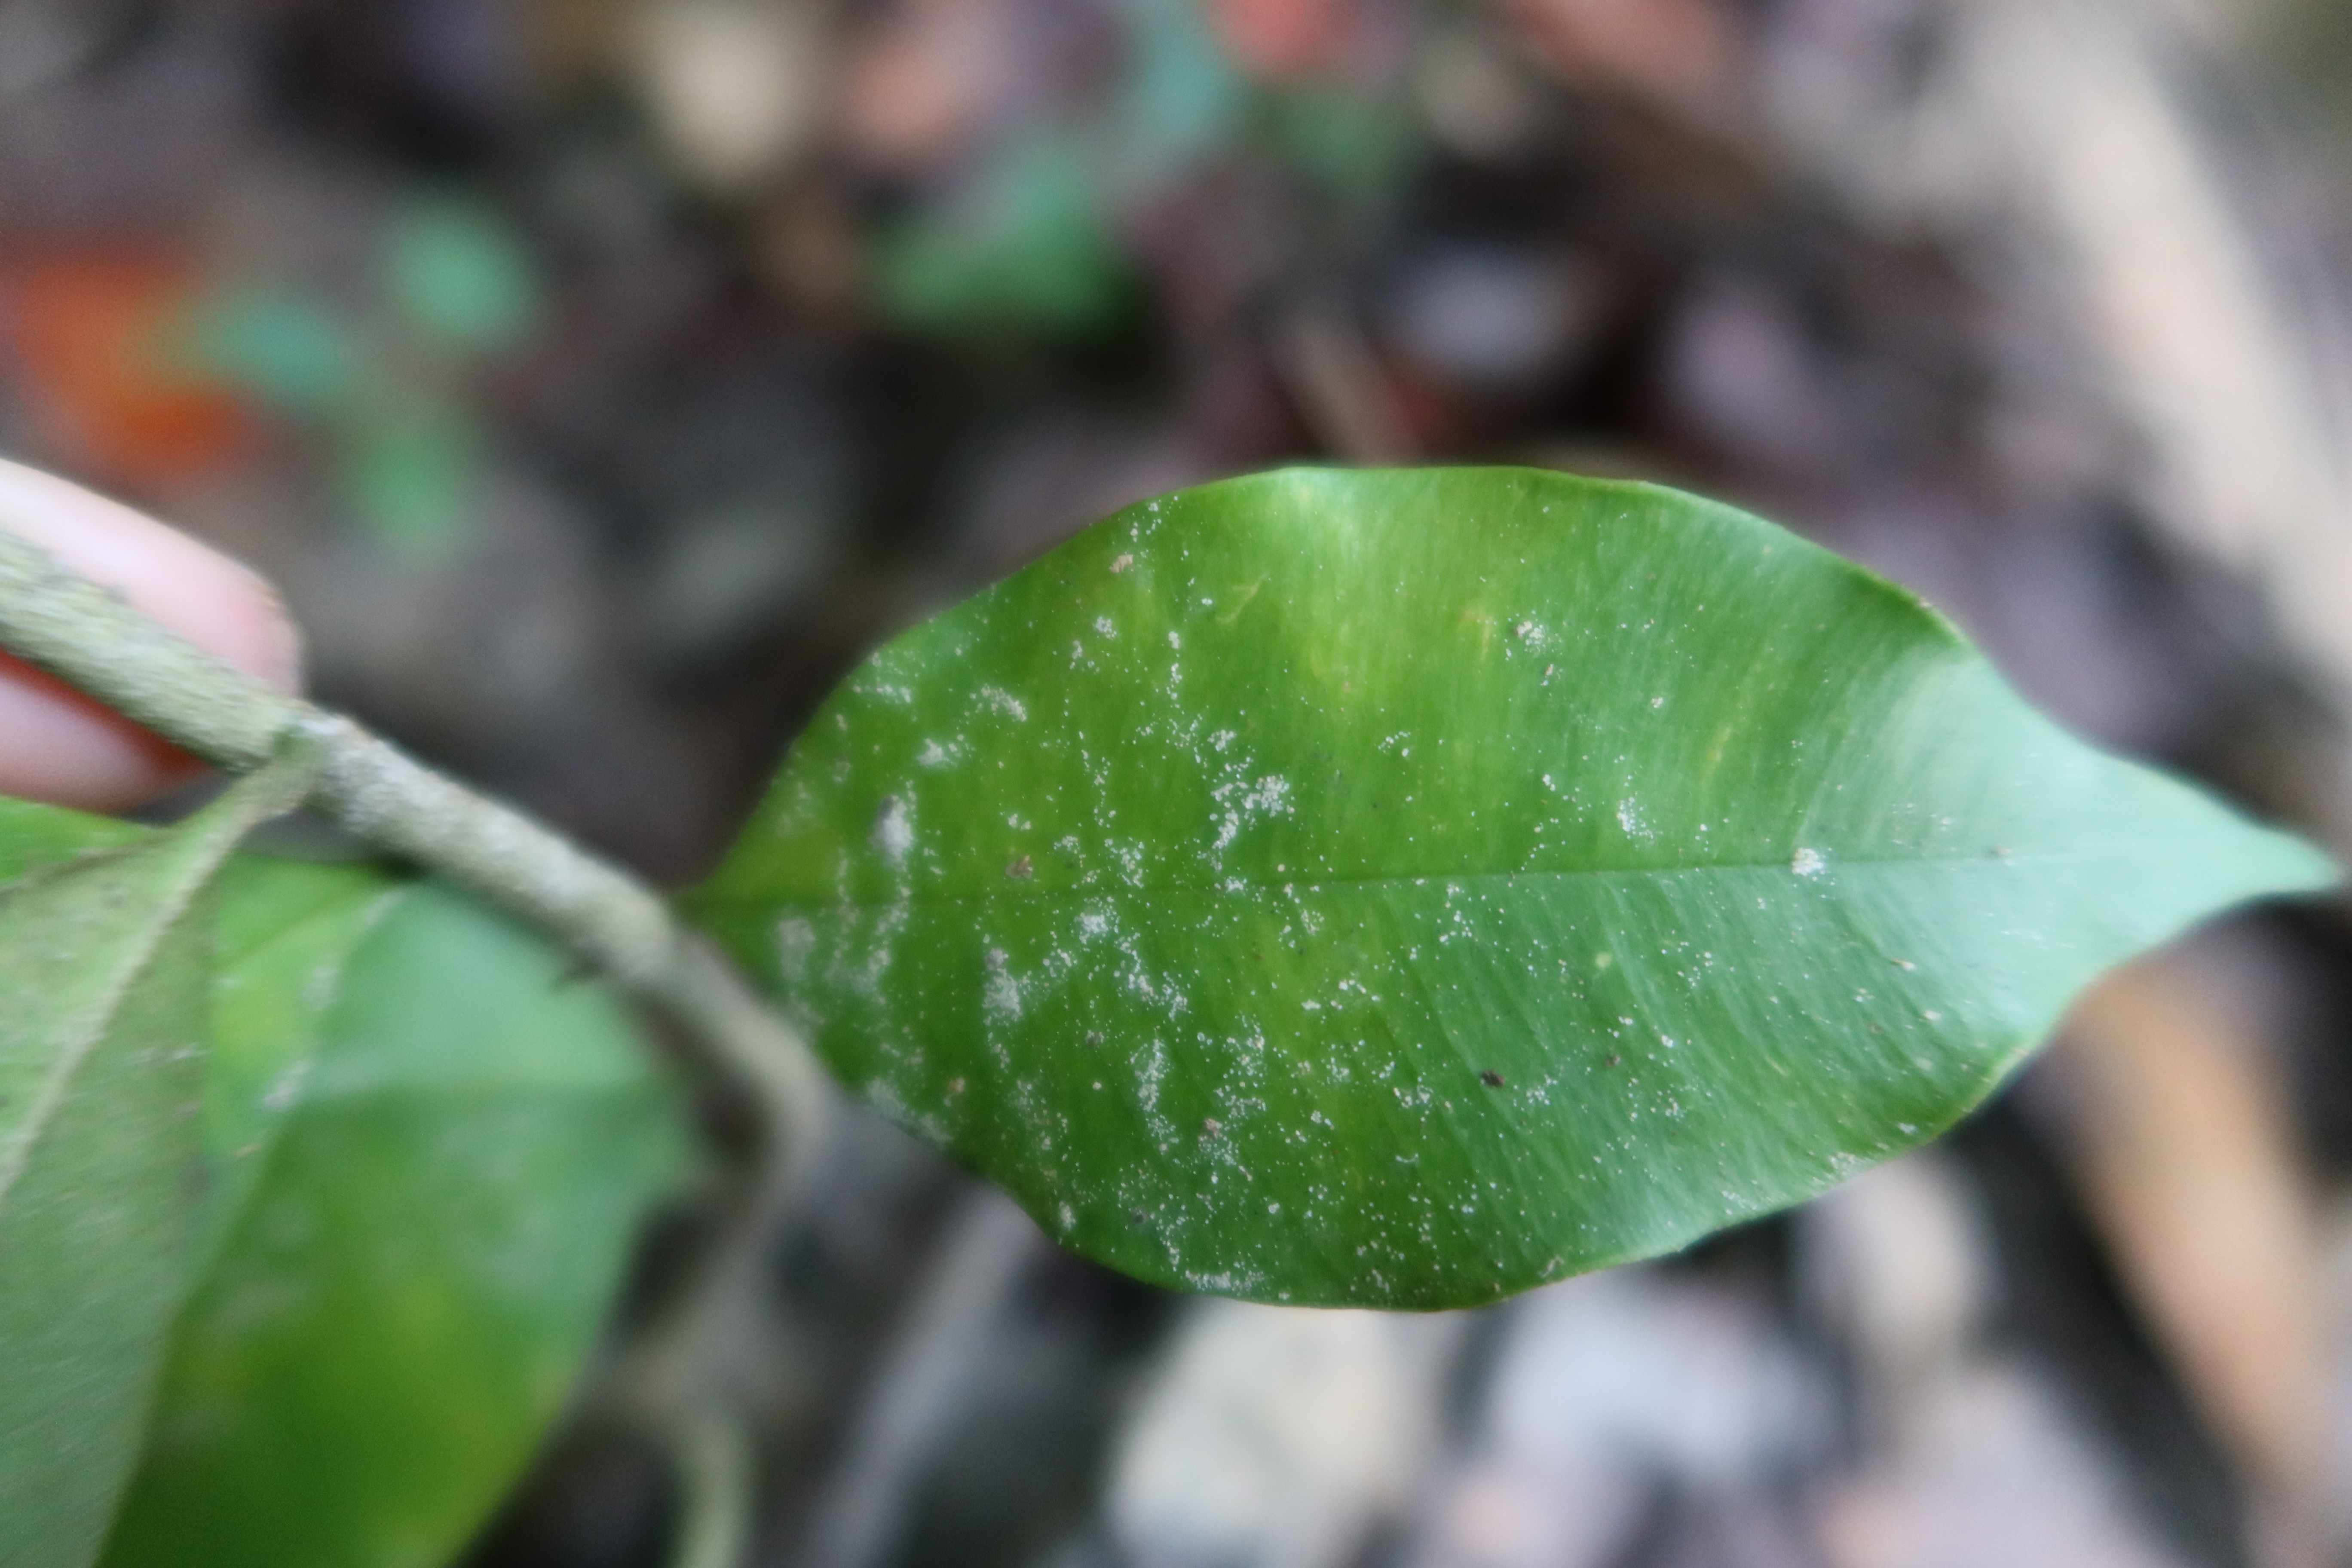
Label: Mealy bugs